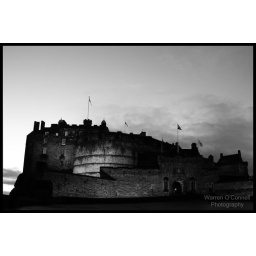
Edinburgh castle in black and white again